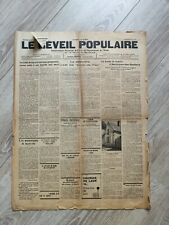
Label: paper